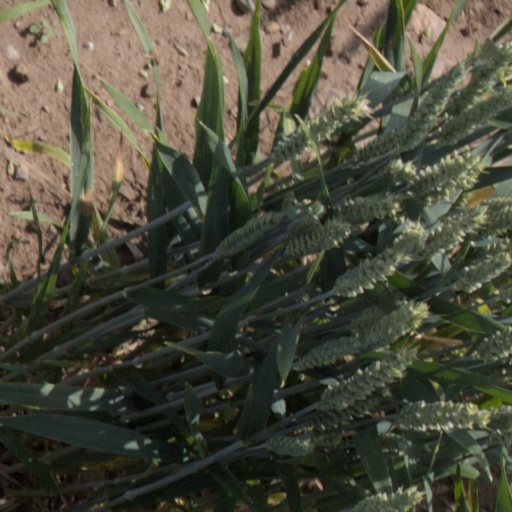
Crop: wheat